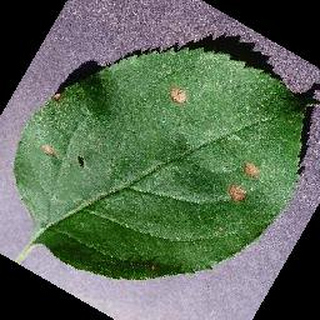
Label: apple_black_rot